Sky position (RA, Dec in degrees): 150.32, 2.287
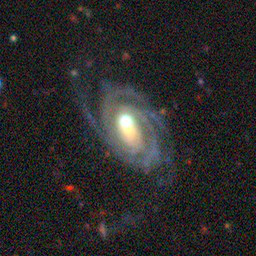
Galaxy morphology: Unbarred Loose Spiral Galaxies